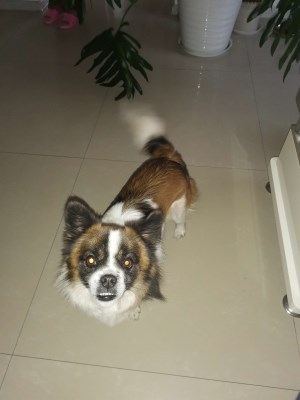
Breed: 3336-n000121-chinese_rural_dog